List of journalists killed during the Russo-Ukrainian War

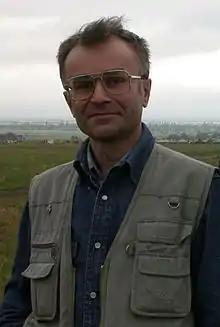
caption

Italian photojournalist Andrea Rocchelli and Russian journalist and activist Andrei Mironov, who was serving as Rocchelli's fixer and interpreter, were killed on 24 May 2014 near the city of Slovyansk. The two men, plus French reporter William Roguelon, and a local driver were fired at on the way to their car. Roguelon stated that they were then targeted with 40 to 60 mortars.